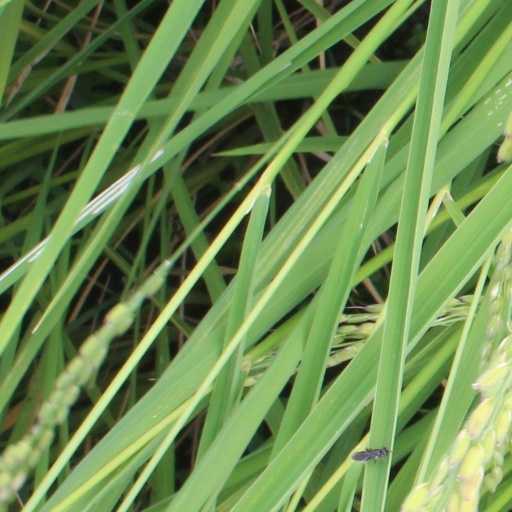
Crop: rice